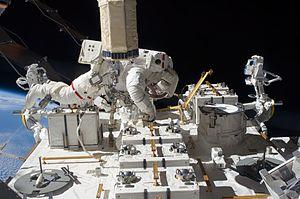
Le JEM, baptisé Kibō est un ensemble de composants et modules à vocation scientifique de la Station spatiale internationale développé par l'Agence d'exploration aérospatiale japonaise. Ces composants sont mis en orbite dans le cadre de trois missions de la navette spatiale américaine en 2008 et 2009. Kibō qui est relié au reste de la Station spatiale via le module Harmony comprend cinq sous-ensembles dont le module pressurisé principal, des plateformes externes destinées à accueillir des expériences scientifiques, des pièces de rechange exposées dans l'espace ainsi que deux bras robotiques pour manipuler les composants extérieurs. La partie pressurisée contient un sas utilisé pour faire entrer ou sortir les expériences scientifiques et 32 rangements amovibles occupés par des équipements scientifiques et de support vie.